Bandipotu (1963 film)

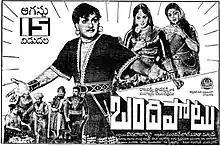
Theatrical release poster

Bandipotu is a 1963 Indian Telugu-language swashbuckler film directed by B. Vittalacharya. It stars N. T. Rama Rao and Krishna Kumari, with music composed by Ghantasala. Tripuraneni Maharadhi wrote the story and dialogues. The film was produced by Sunderlal Nehataa and Doondy under the Raja Lakshmi Productions banner. Vittalacharya shot the film simultaneously in Kannada as "Veera Kesari" (1963), with Rajkumar. This film had its climax scene in Eastmancolor.